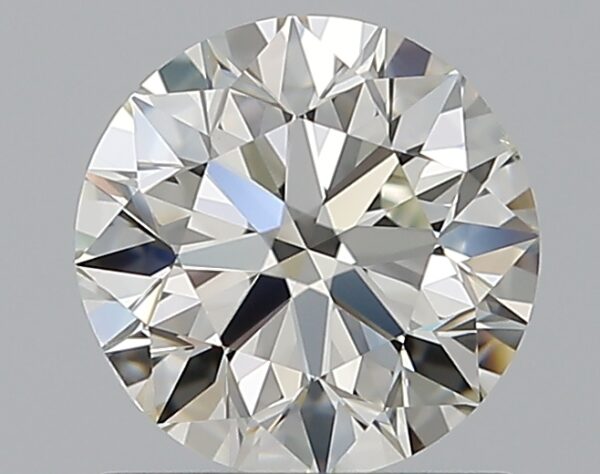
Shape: round
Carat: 0.9
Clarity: VS2
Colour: J
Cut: EX
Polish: EX
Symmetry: VG
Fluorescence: N
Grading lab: GIA
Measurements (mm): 6.07 x 6.15 x 3.85